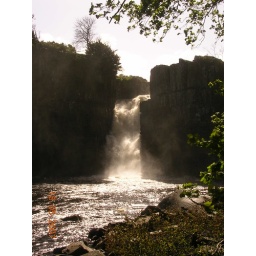
Water flow is only moderate. Floods will have water coming over the entire rock face.